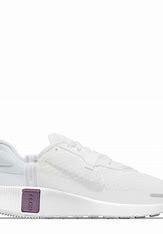
Brand: Nike
Model: Reposto